Kinshichō Station

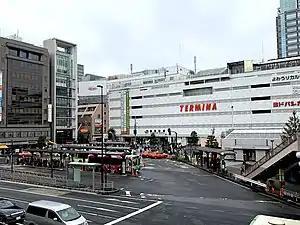

is a railway station in Sumida, Tokyo, Japan, operated by East Japan Railway Company (JR East) and Tokyo Metro.